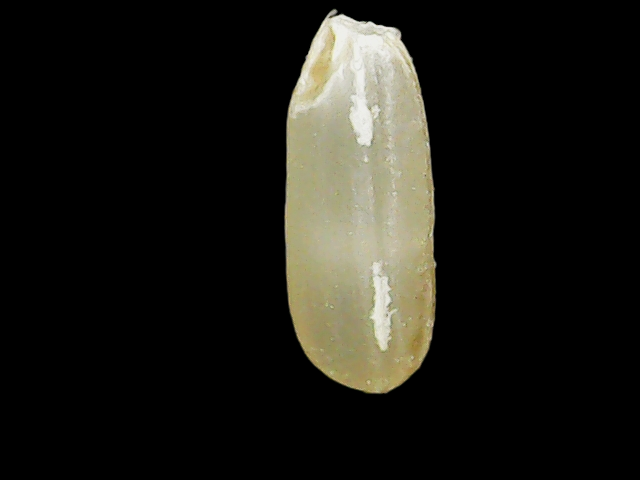
Rice variety: Binadhan17